Barrow Sixth Form College

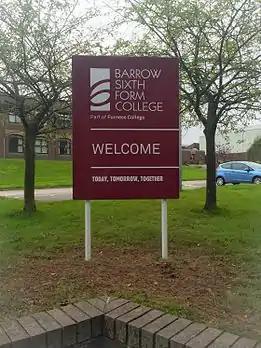
Rating Lane Campus Entrance

The Rating Lane campus is located at the north end of Rating Lane in Barrow-in-Furness. Nearby sites include Furness Abbey, Furness General Hospital, Chetwynde School, St. Bernard's Catholic High School and Abbey Road (the town's main central road network).